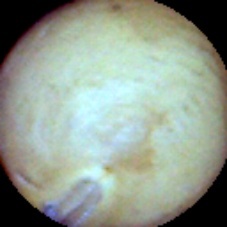
Label: Intact